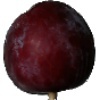
Label: Plum 1